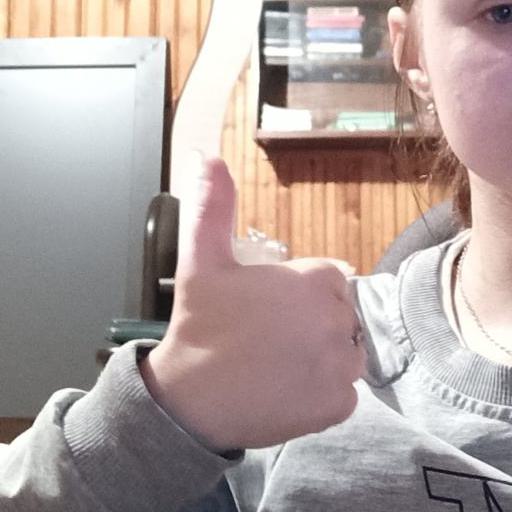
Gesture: like